David Dolan (pianist)

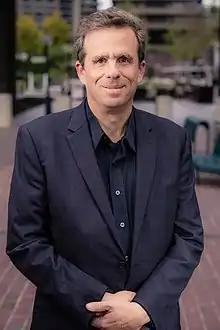
Professor David Dolan at the Guildhall School of Music & Drama, Barbican Centre, London

David Dolan (born 25 November 1955) is a concert pianist, researcher and educator. He devotes an important part of his career to the revival of the art of classical improvisation. Professor of classical improvisation and its application on creativity in performance at the Guildhall School of Music and Drama in London, he is Head of the Centre for Creative Performance and Classical Improvisation. He also teaches at the Yehudi Menuhin School following Lord Menuhin's invitation in 1989.